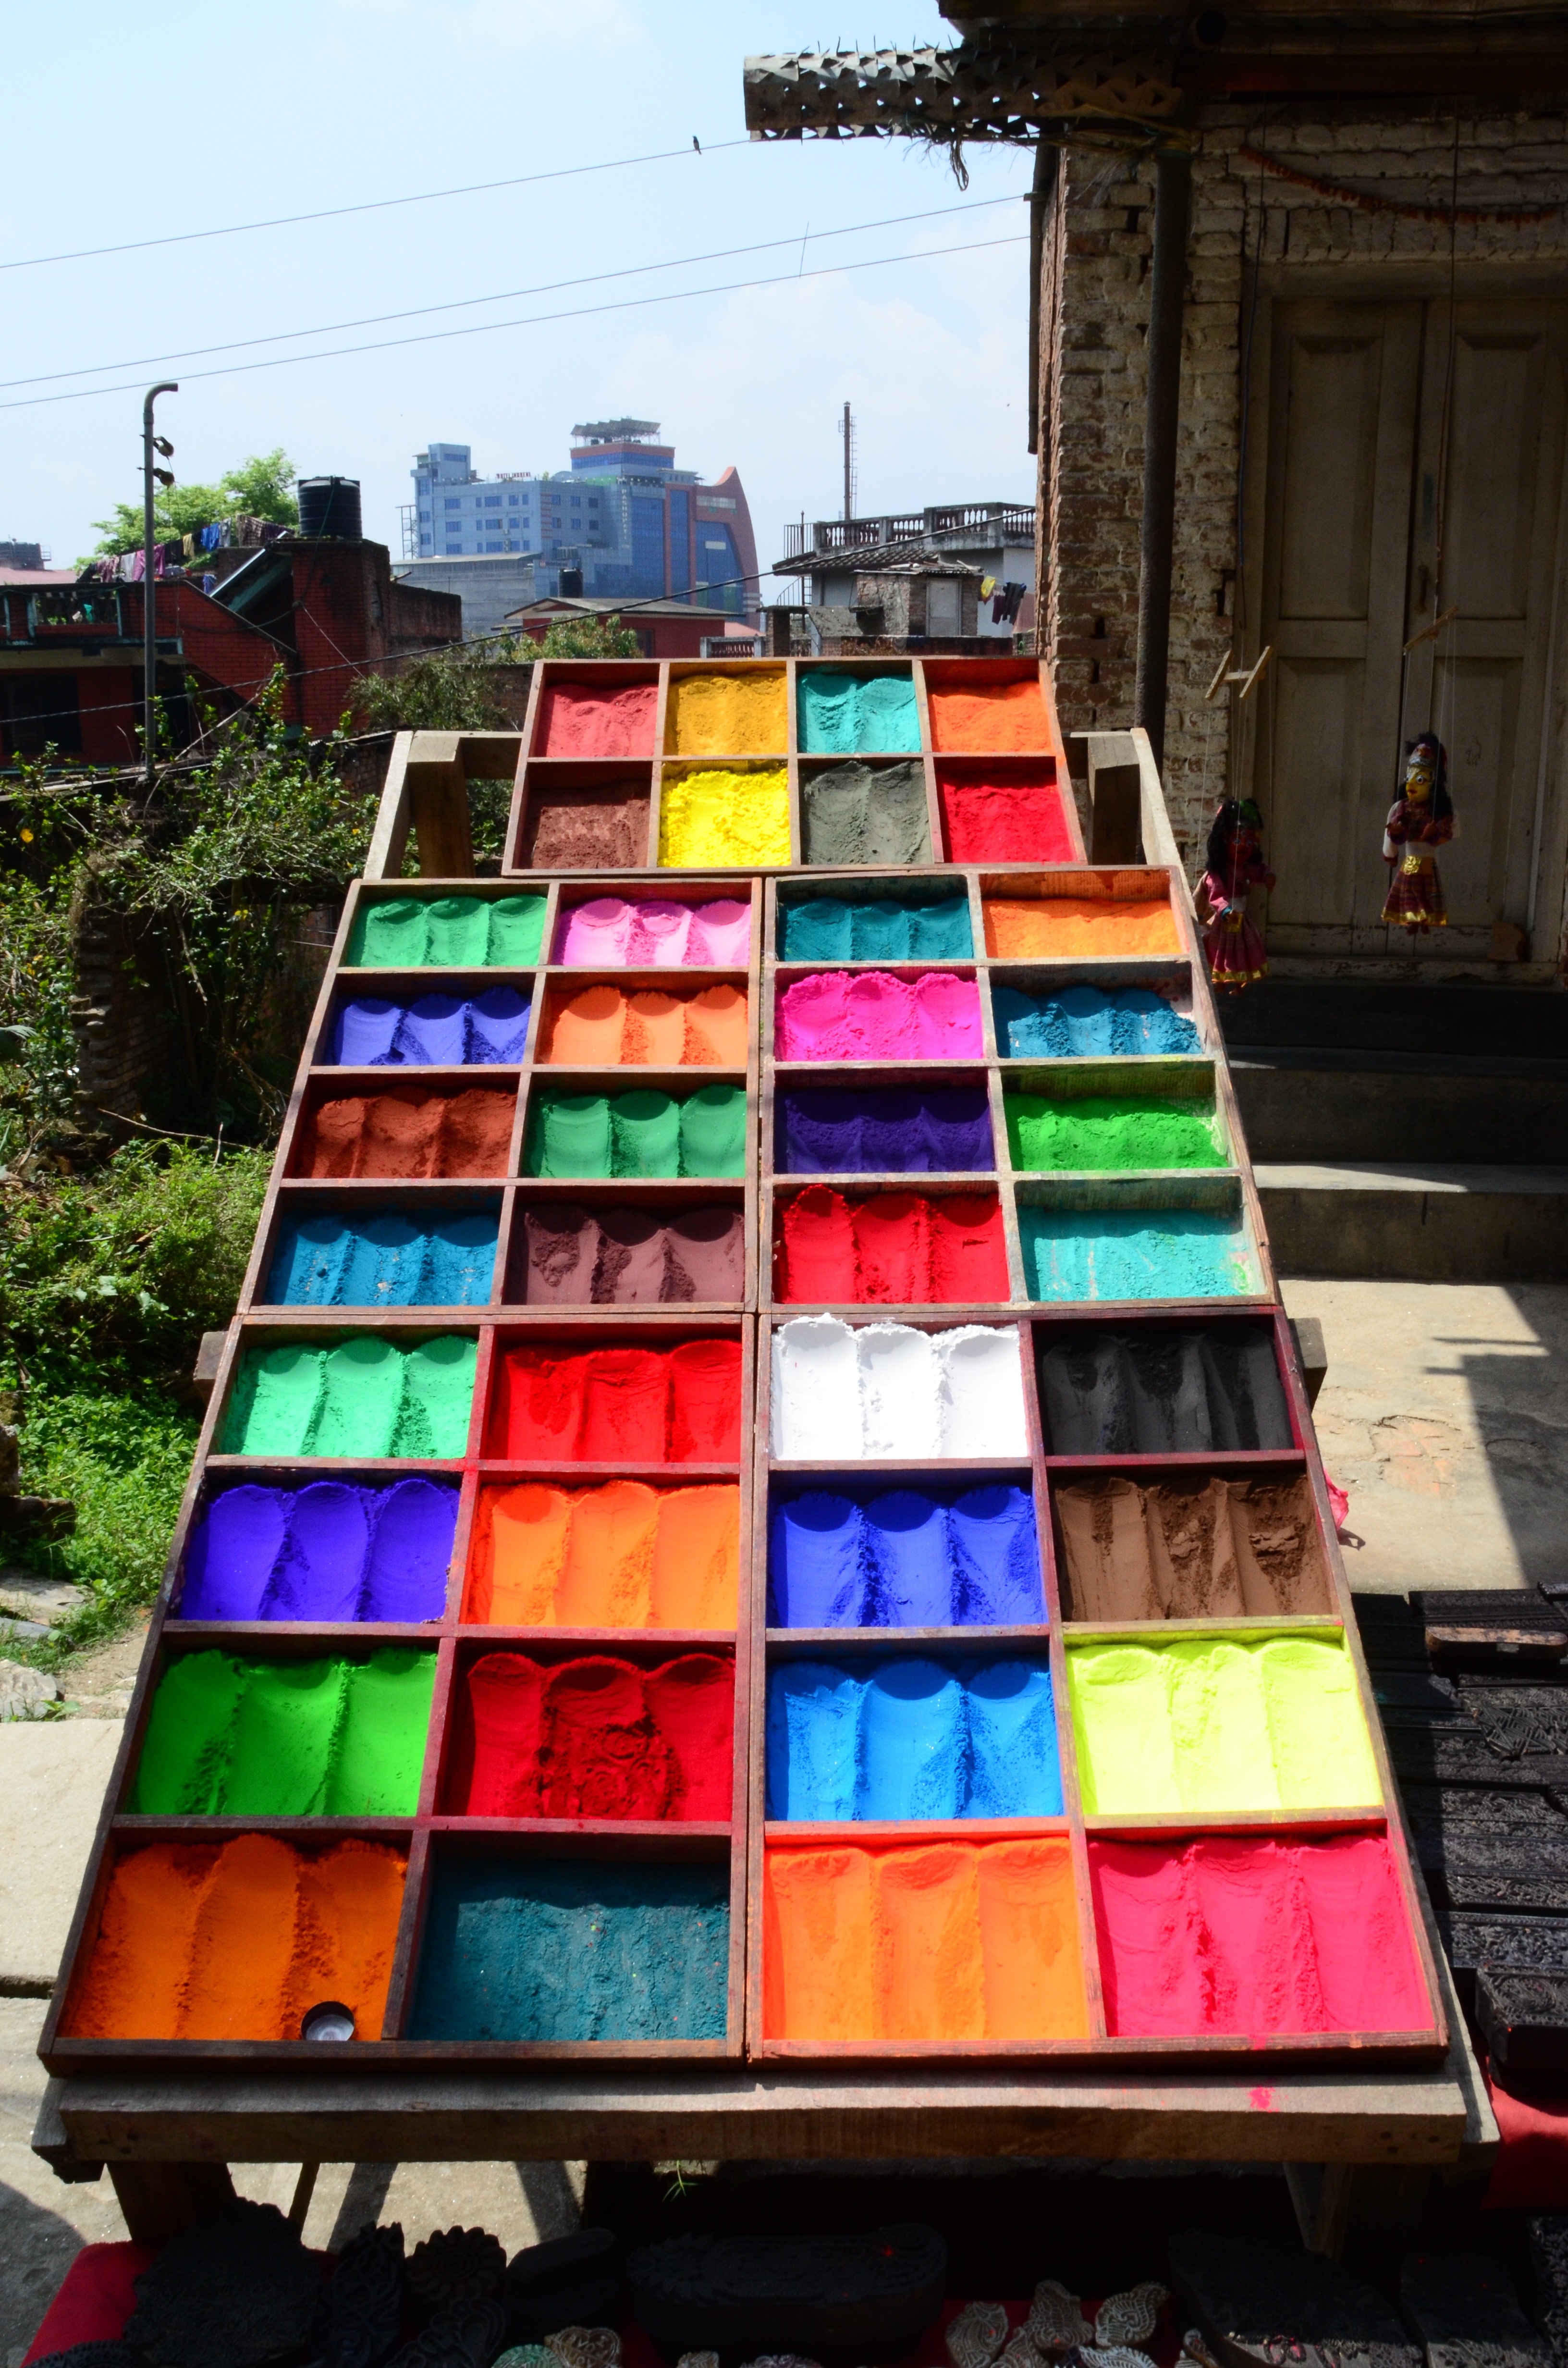
window, color, nepal, holly, art, festival, colors, urban area, pigments